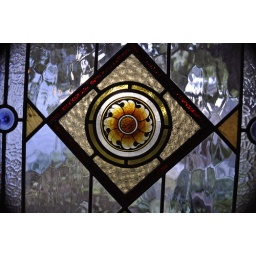
Stained glass inset in door in New South Wales country home.